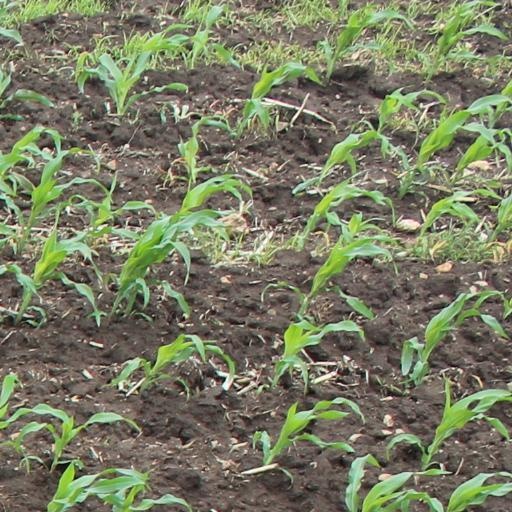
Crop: maize; corn